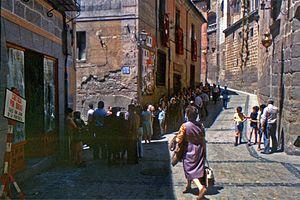
1977 est une année commune commençant un samedi.
Cet article recense les élections ayant eu lieu durant l'année 1977. Il inclut les élections législatives et présidentielles nationales dans les États souverains, ainsi que les référendums au niveau national.
La transition démocratique espagnole est le processus ayant permis la sortie du franquisme et la mise en place d'un régime démocratique en Espagne. D’un point de vue institutionnel, on peut considérer qu'elle s'étend de la mort du général Franco, en 1975, jusqu'à la première alternance politique, en 1982, avec l'arrivée au pouvoir du Parti socialiste ouvrier espagnol de Felipe González. On peut également la concevoir d’une façon plus large, par exemple en remontant jusqu’en 1973 et 1986.